1959 Soviet census

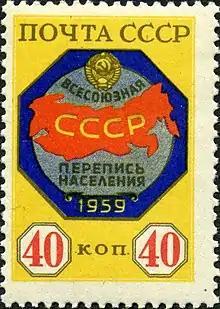
Postage stamp marking the census

The 1959 Soviet census conducted in January 1959 was the first post-World War II census held in the Soviet Union.